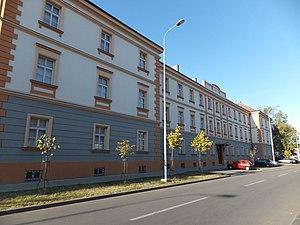
Les monuments culturels protégés constituent une catégorie de monuments de Serbie inscrits sur une liste de monuments bénéficiant de la protection de l'État. Il s'agit d'une troisième catégorie de monuments protégés classés, par leur importance, après les monuments culturels d'importance exceptionnelle et les monuments culturels de grande importance.